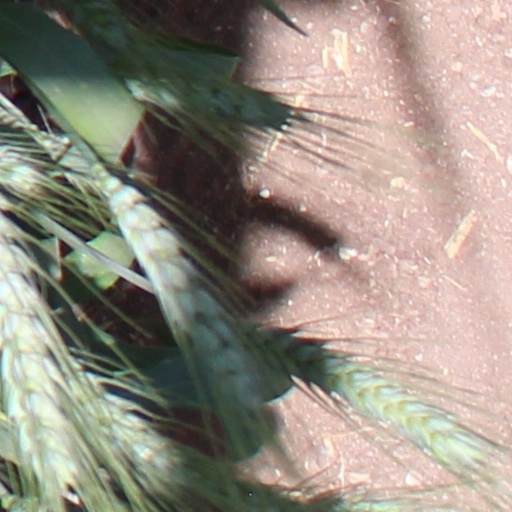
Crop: wheat